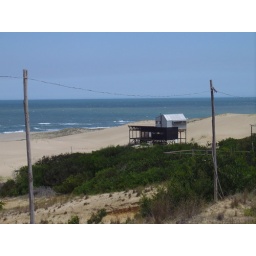
Modern beach house realized by unknown architect, Uruguay.